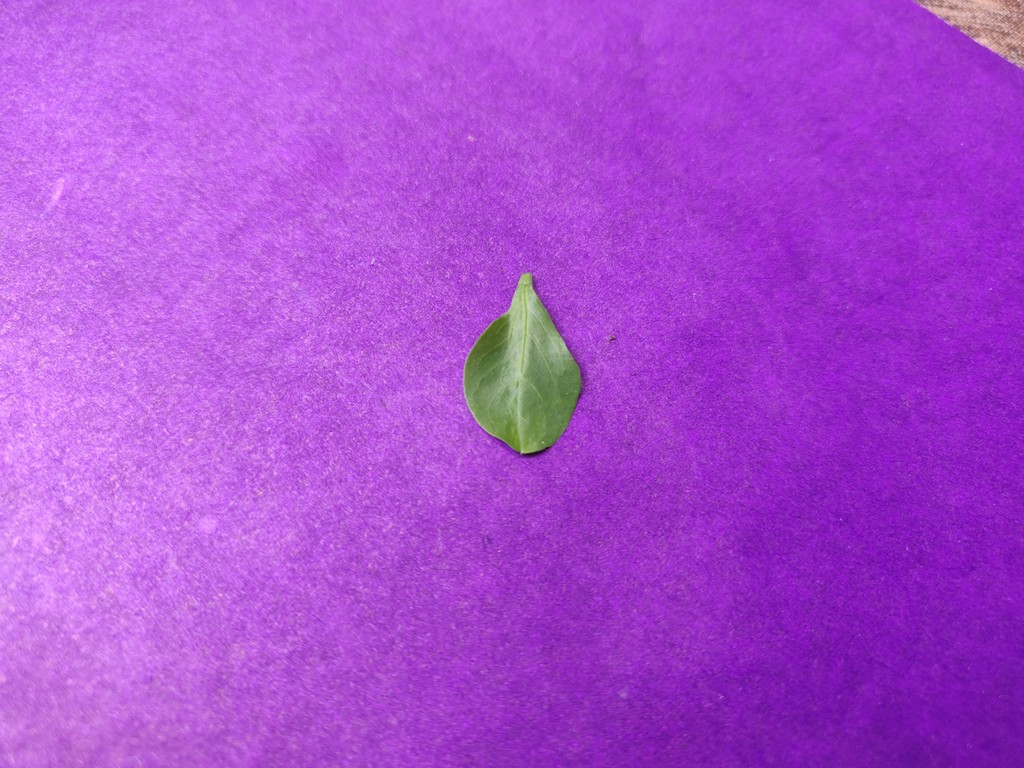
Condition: Healthy
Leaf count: single
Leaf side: front